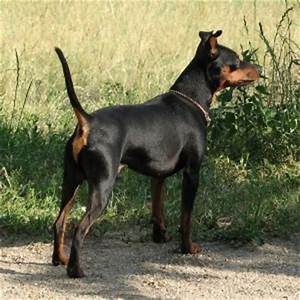
Label: dog